Brymbo Hall

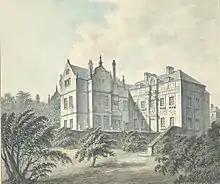
Brombo House, 1794

The estate was located on the upland moors around north-west of Wrexham. Its early history was relatively obscure, the deeds having been destroyed in a fire in 1794, though it was thought a house on the site had been constructed in the late 15th century for Edward ap Morgan ap Madoc, gentleman. Edward's son, Gruffydd, founded the locally-prominent Griffith family in the early 16th century, and a more modern house was built in 1624 for Edward's descendant John Griffith.